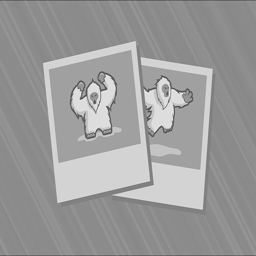
olympic athlete celebrates in the fourth quarter against sports team .